Darknet Diaries

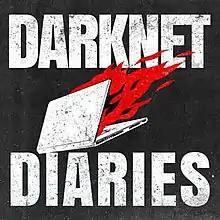

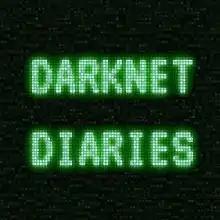
The original Darknet Diaries logo, which was replaced by the current flaming laptop logo in 2019.

Darknet Diaries is an investigative podcast created by Jack Rhysider, chronicling true stories about crackers, malware, botnets, cryptography, cryptocurrency, cybercrime, and Internet privacy, all subjects falling under the umbrella of "tales from the dark side of the Internet".